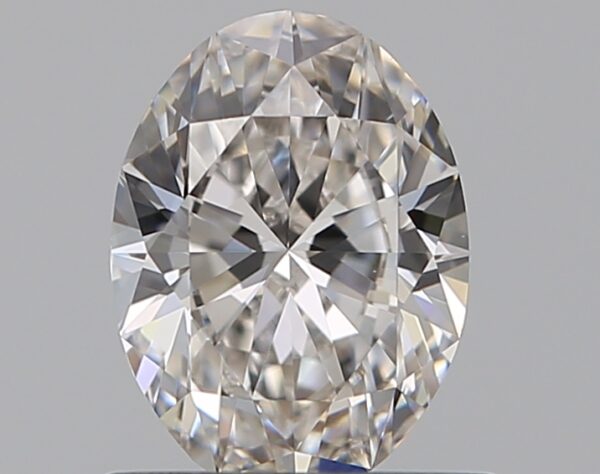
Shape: oval
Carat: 0.7
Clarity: VVS2
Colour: H
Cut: EX
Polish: EX
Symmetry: EX
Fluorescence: N
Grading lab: GIA
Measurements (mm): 6.86 x 5.06 x 3.07